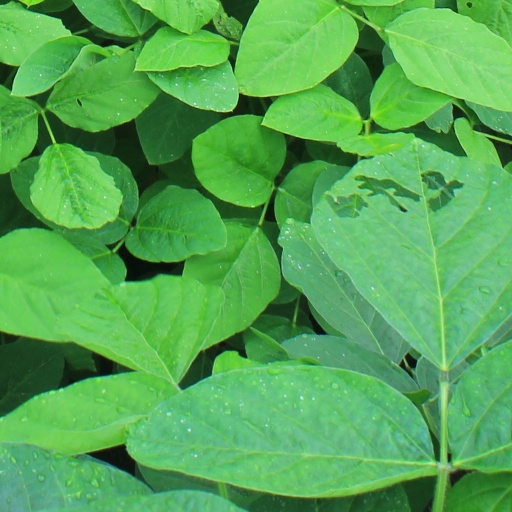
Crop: soybean